British United Airways

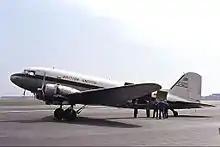
BUA Douglas C-47B G-AMSV in the airline's original livery, seen at Berlin Tempelhof in April 1964.

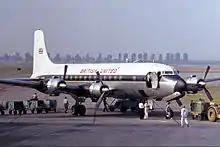
BUA Douglas DC-6C G-APNO in the airline's original livery, at Düsseldorf Lohausen in July 1964.

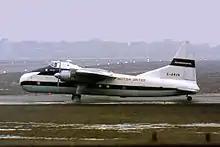
BUA Bristol 170 Freighter Mk 32 G-AOXU in the airline's original livery, taxiing at Berlin Tempelhof in January 1966.

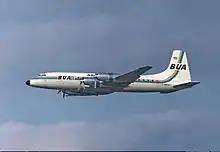
BUA Bristol 175 Britannia 307 G-ANCD in the airline's second and final livery, April 1967.

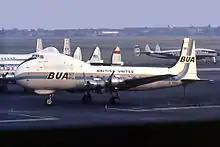
BUA ATL-98 Carvair G-APNH wearing the airline's second and final livery, at Berlin Tempelhof in August 1967.

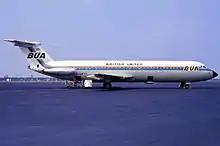
BUA BAC One-Eleven 501EX G-AWYV in the airline's second and final livery, at Berlin Tegel in July 1970.

In addition to the fixed-wing aircraft types listed above, BUA group companies also operated various helicopter types.